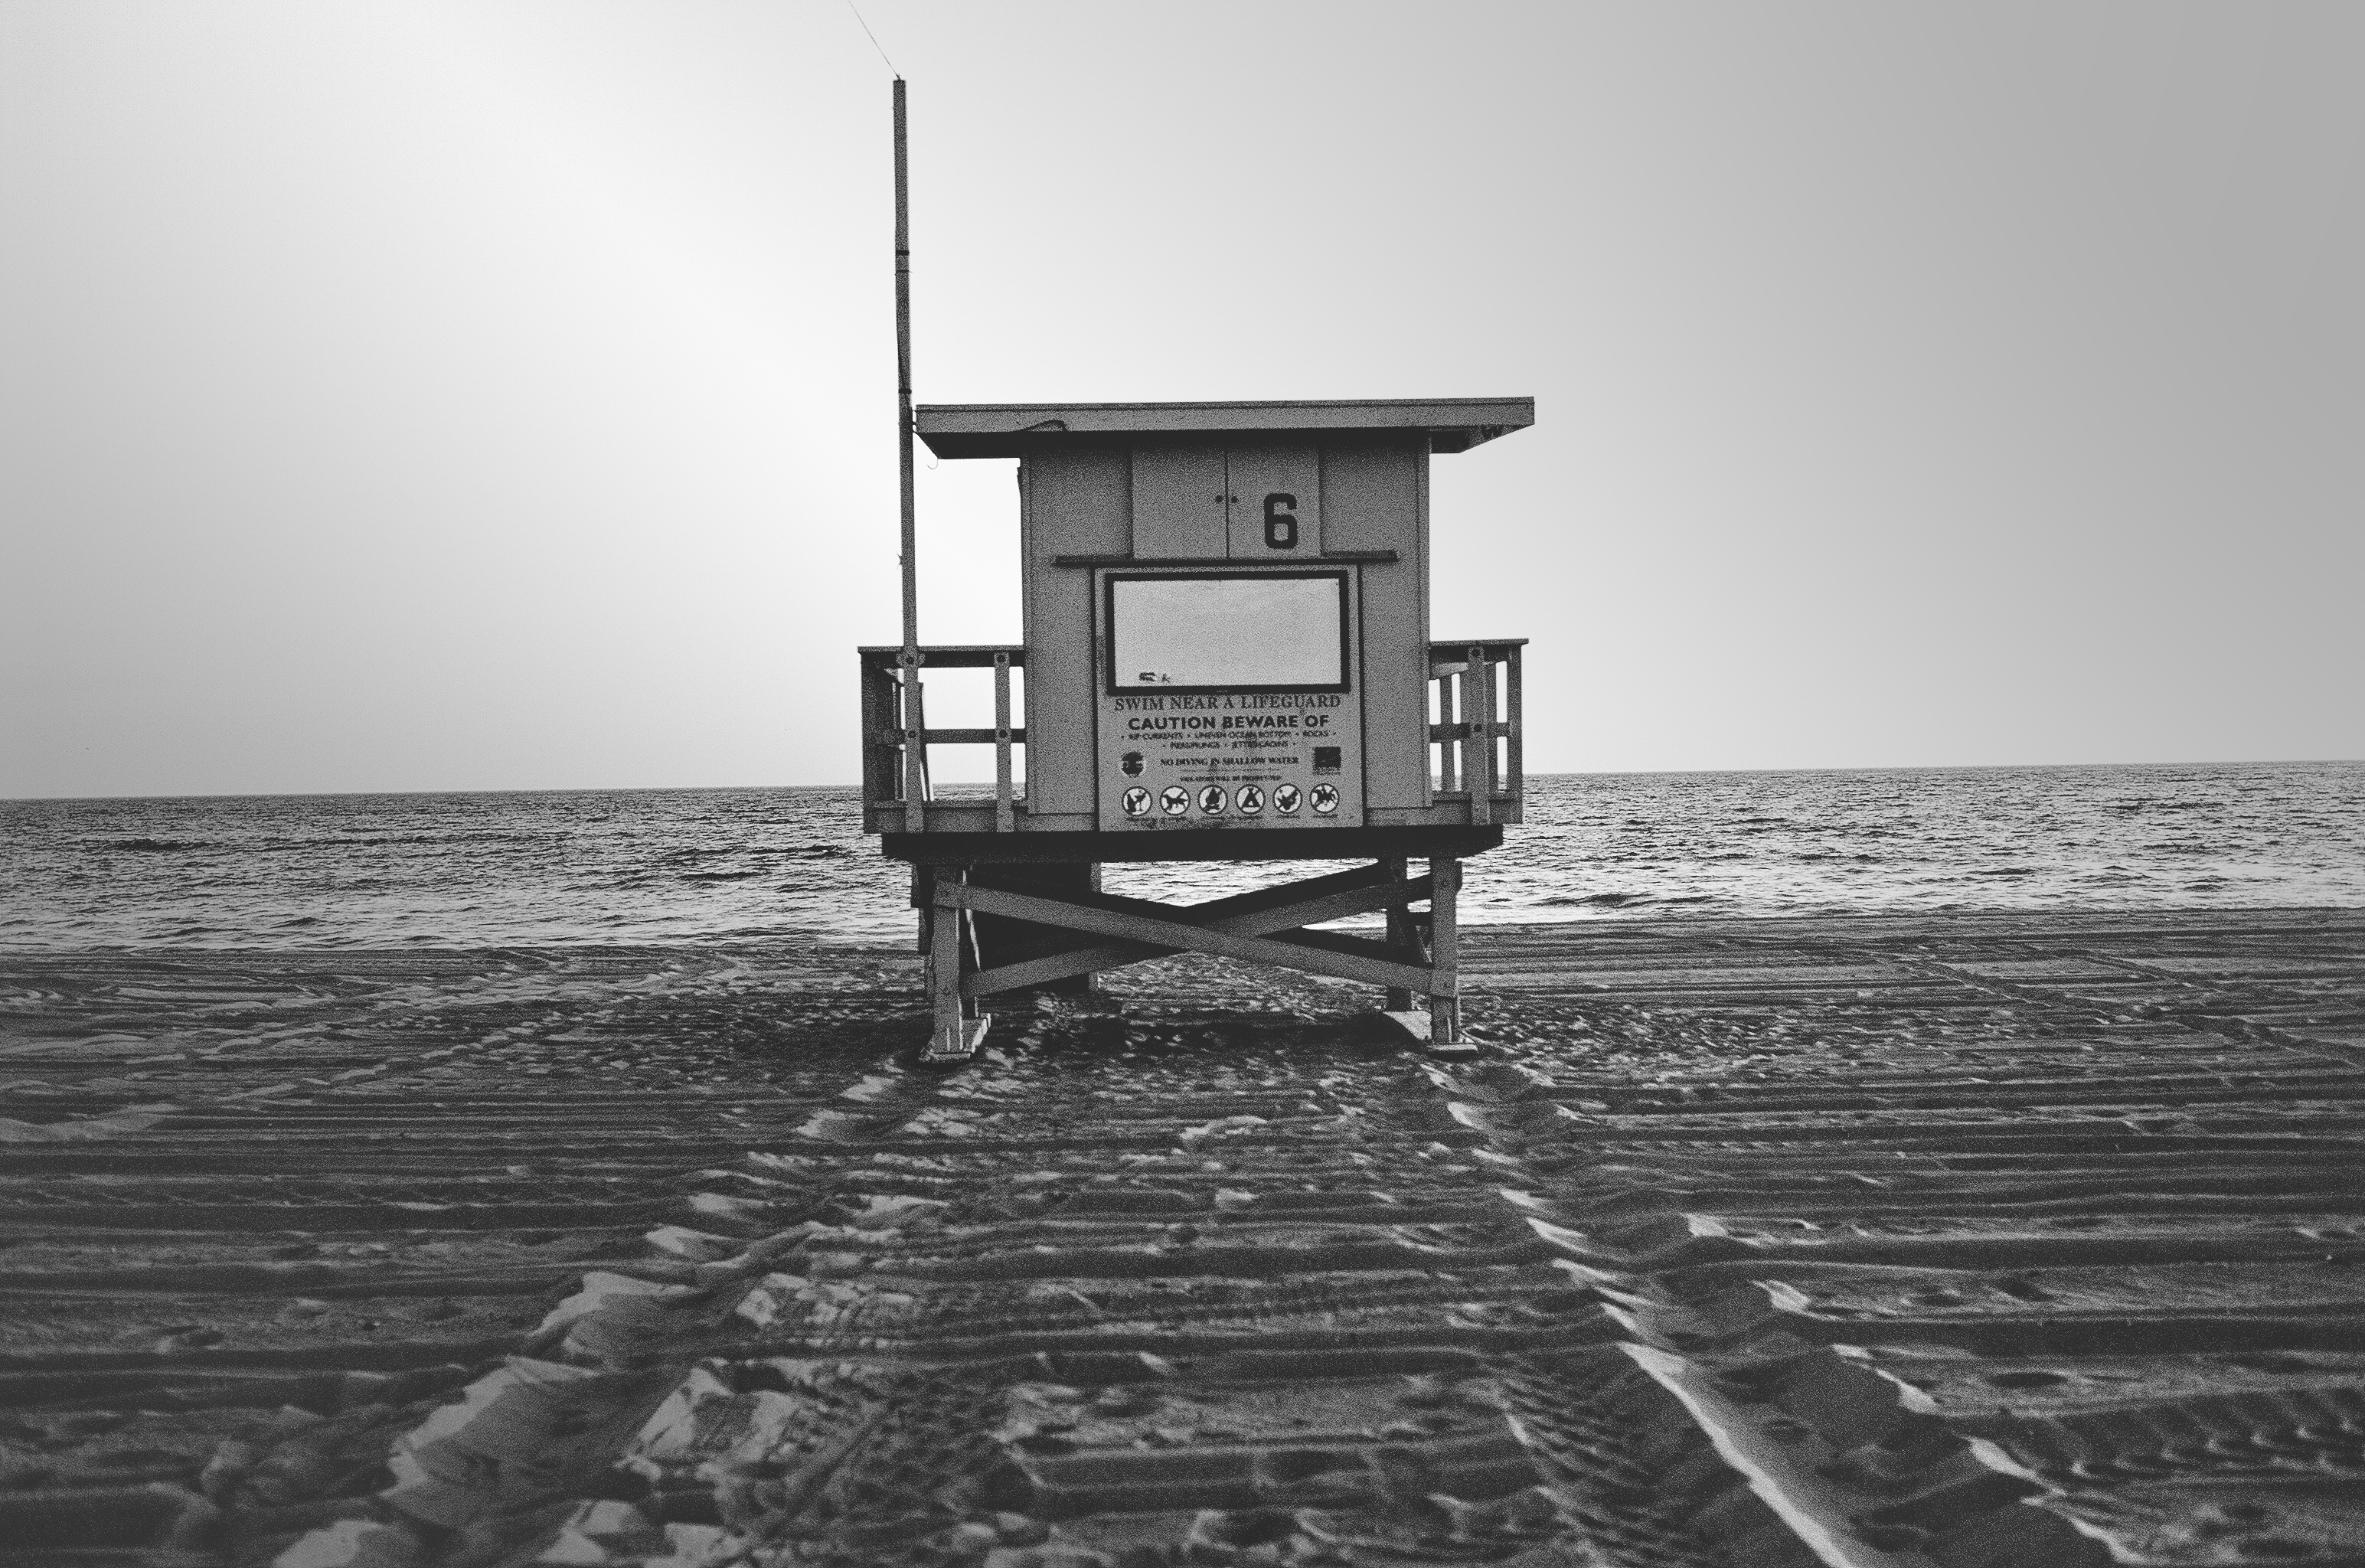
watch, beach, sea, coast, water, sand, ocean, black and white, white, photography, pier, lifeguard, summer, tower, station, monochrome, photograph, miami, guard, monochrome photography